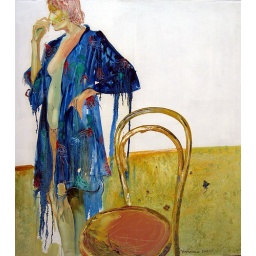
girl in blue IV